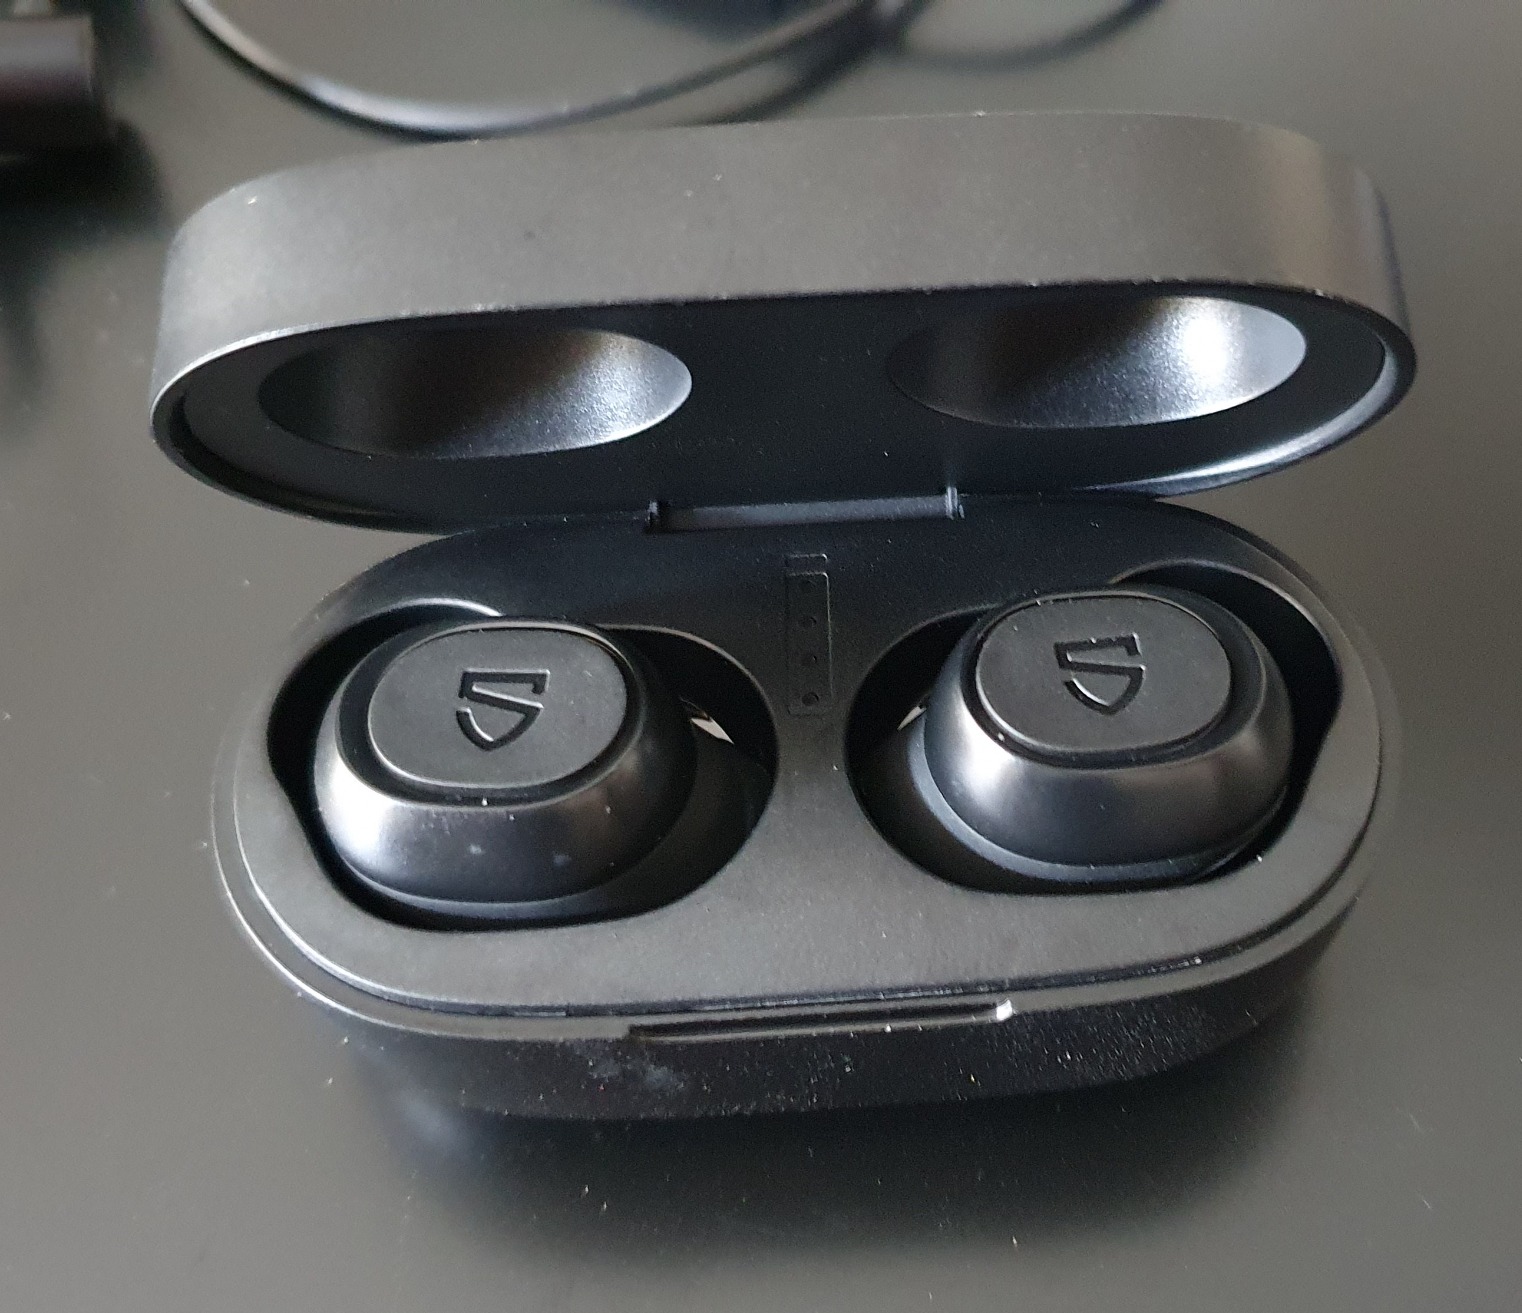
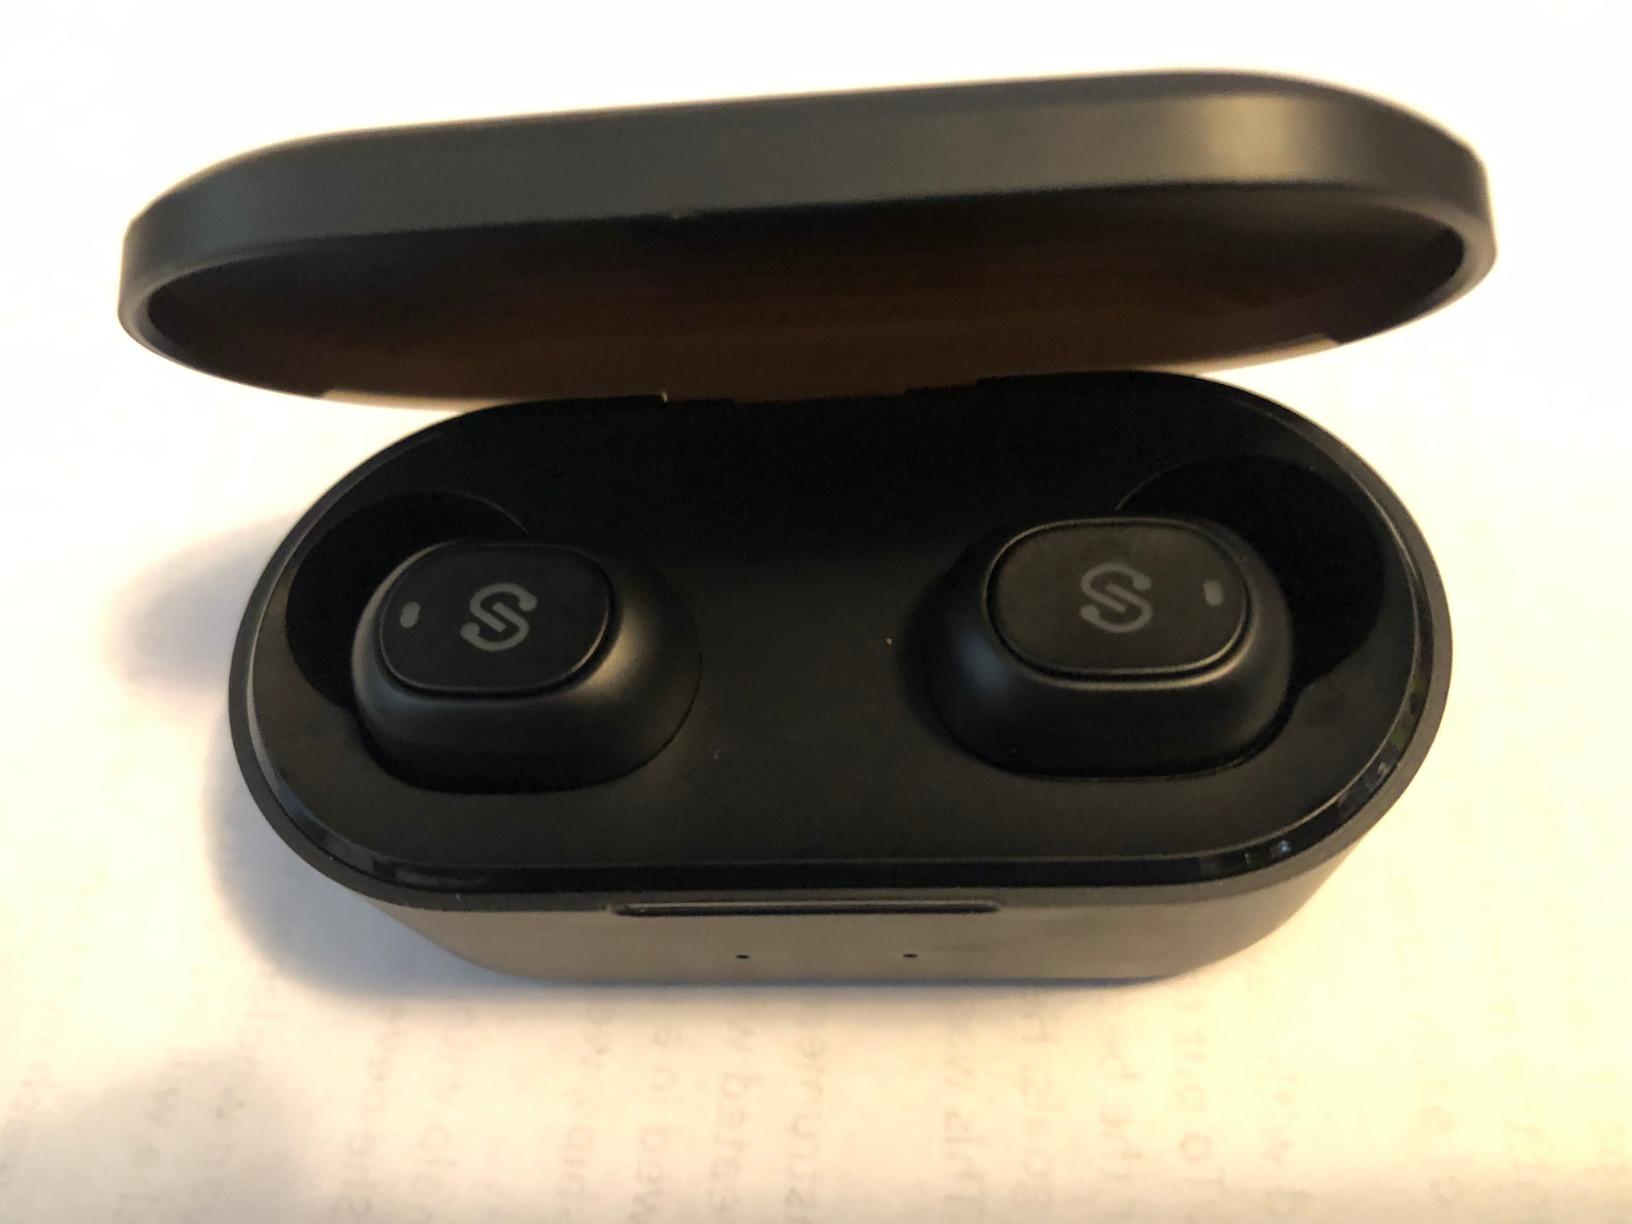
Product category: earbuds
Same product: no